Urfa

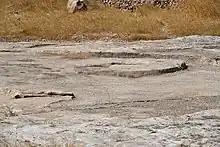
Limestone bedrock at Göbekli Tepe, an example of Urfa limestone

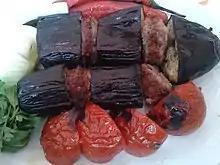
Patlıcan kebap, served at an Urfa-style restaurant in Ankara

As of 2018, the average per capita income in Urfa is $4,400 USD per year. As of 2018, unemployment in Urfa is 18%, among young people it is 35%.